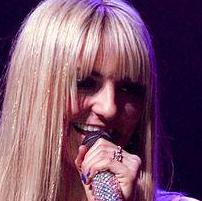
Age: 19